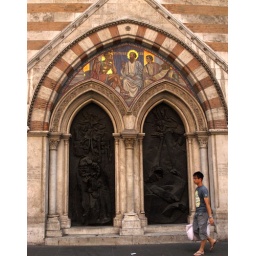
st paul within the walls - 1977 bronze doors - dmitri hadzi b 1921